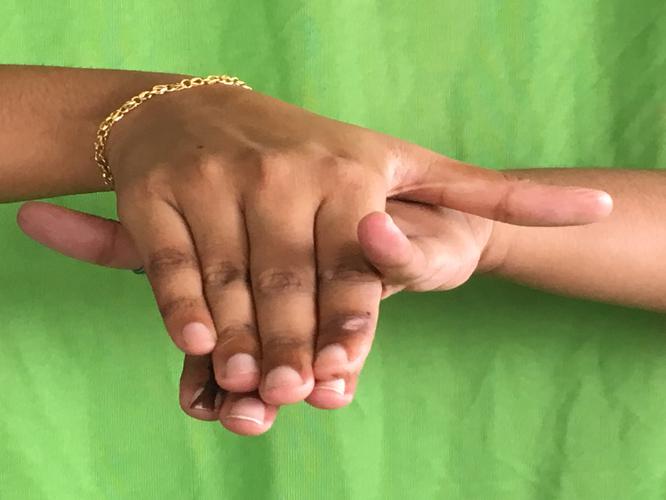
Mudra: Matsya
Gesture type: double_hand